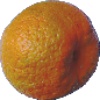
Label: Mandarine 1